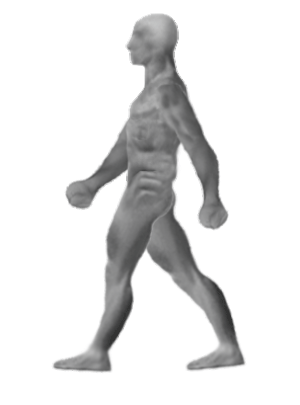
La théorie du coureur de fond propose que certains caractères évolutifs de l'homme peuvent s'expliquer par une adaptation spécifique à la course de fond.